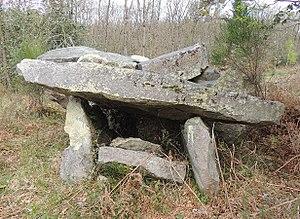
Dolmen de la Pidoucière, entrée avec une table penchée vers la droite et dépassant latéralement par rapport aux orthostats (dont celui de droite est penché vers la gauche, vers l'intérieur). Un autre semble avoir été placé pour barrer l'entrée qui est tombé aussi vers l'intérieur entre les deux latéraux, On apercoit derrière la première une deuxième table, cassée en deux elle? Herbes diverses autour et branche au dessus de la table à droite
Cet article recense les monuments historiques du nord de Maine-et-Loire, en France.
Le dolmen de la Pidoucière, appelé aussi parfois Pierre couverte de la Filoussière, est un dolmen situé à Corzé, dans le département français de Maine-et-Loire.
Le département de Maine-et-Loire possède un certain nombre de sites mégalithiques, témoins des premières occupations humaines du territoire.